Information Sciences Institute

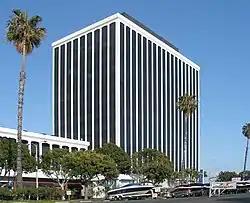
ISI headquarters in Marina del Rey, CA

The USC Information Sciences Institute (ISI) is a component of the University of Southern California (USC) Viterbi School of Engineering, and specializes in research and development in information processing, computing, and communications technologies. It is located in Marina del Rey, California.